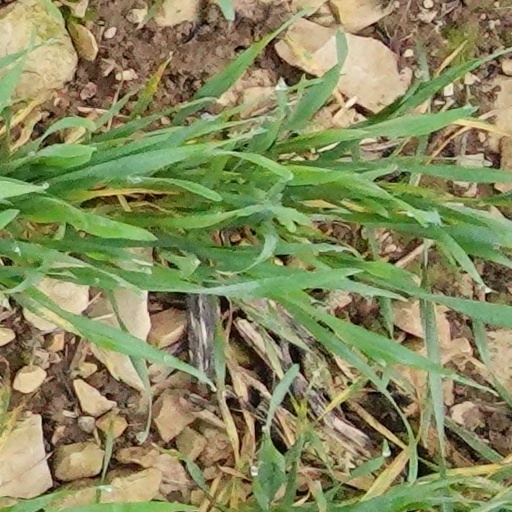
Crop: wheat